Cremà

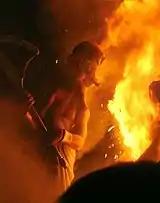
Cremà of a falla in Denia (Alicante).

The cremà (Valencian for "burning") is the act of setting fire to a falla monument, made from materials such as cardboard and wood, during the festivities of several towns in the Valencian community, Spain. A similar celebration is the Bonfires of Saint John from Alicante, also in the Valencian community. In all cases the celebration ends with the burning of the monuments.